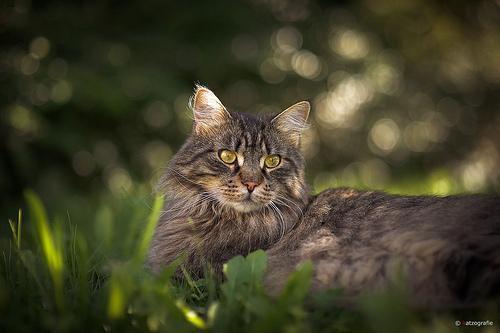
Maine Coon